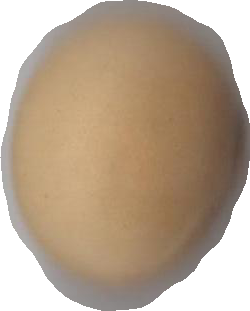
Variety: Grobogan